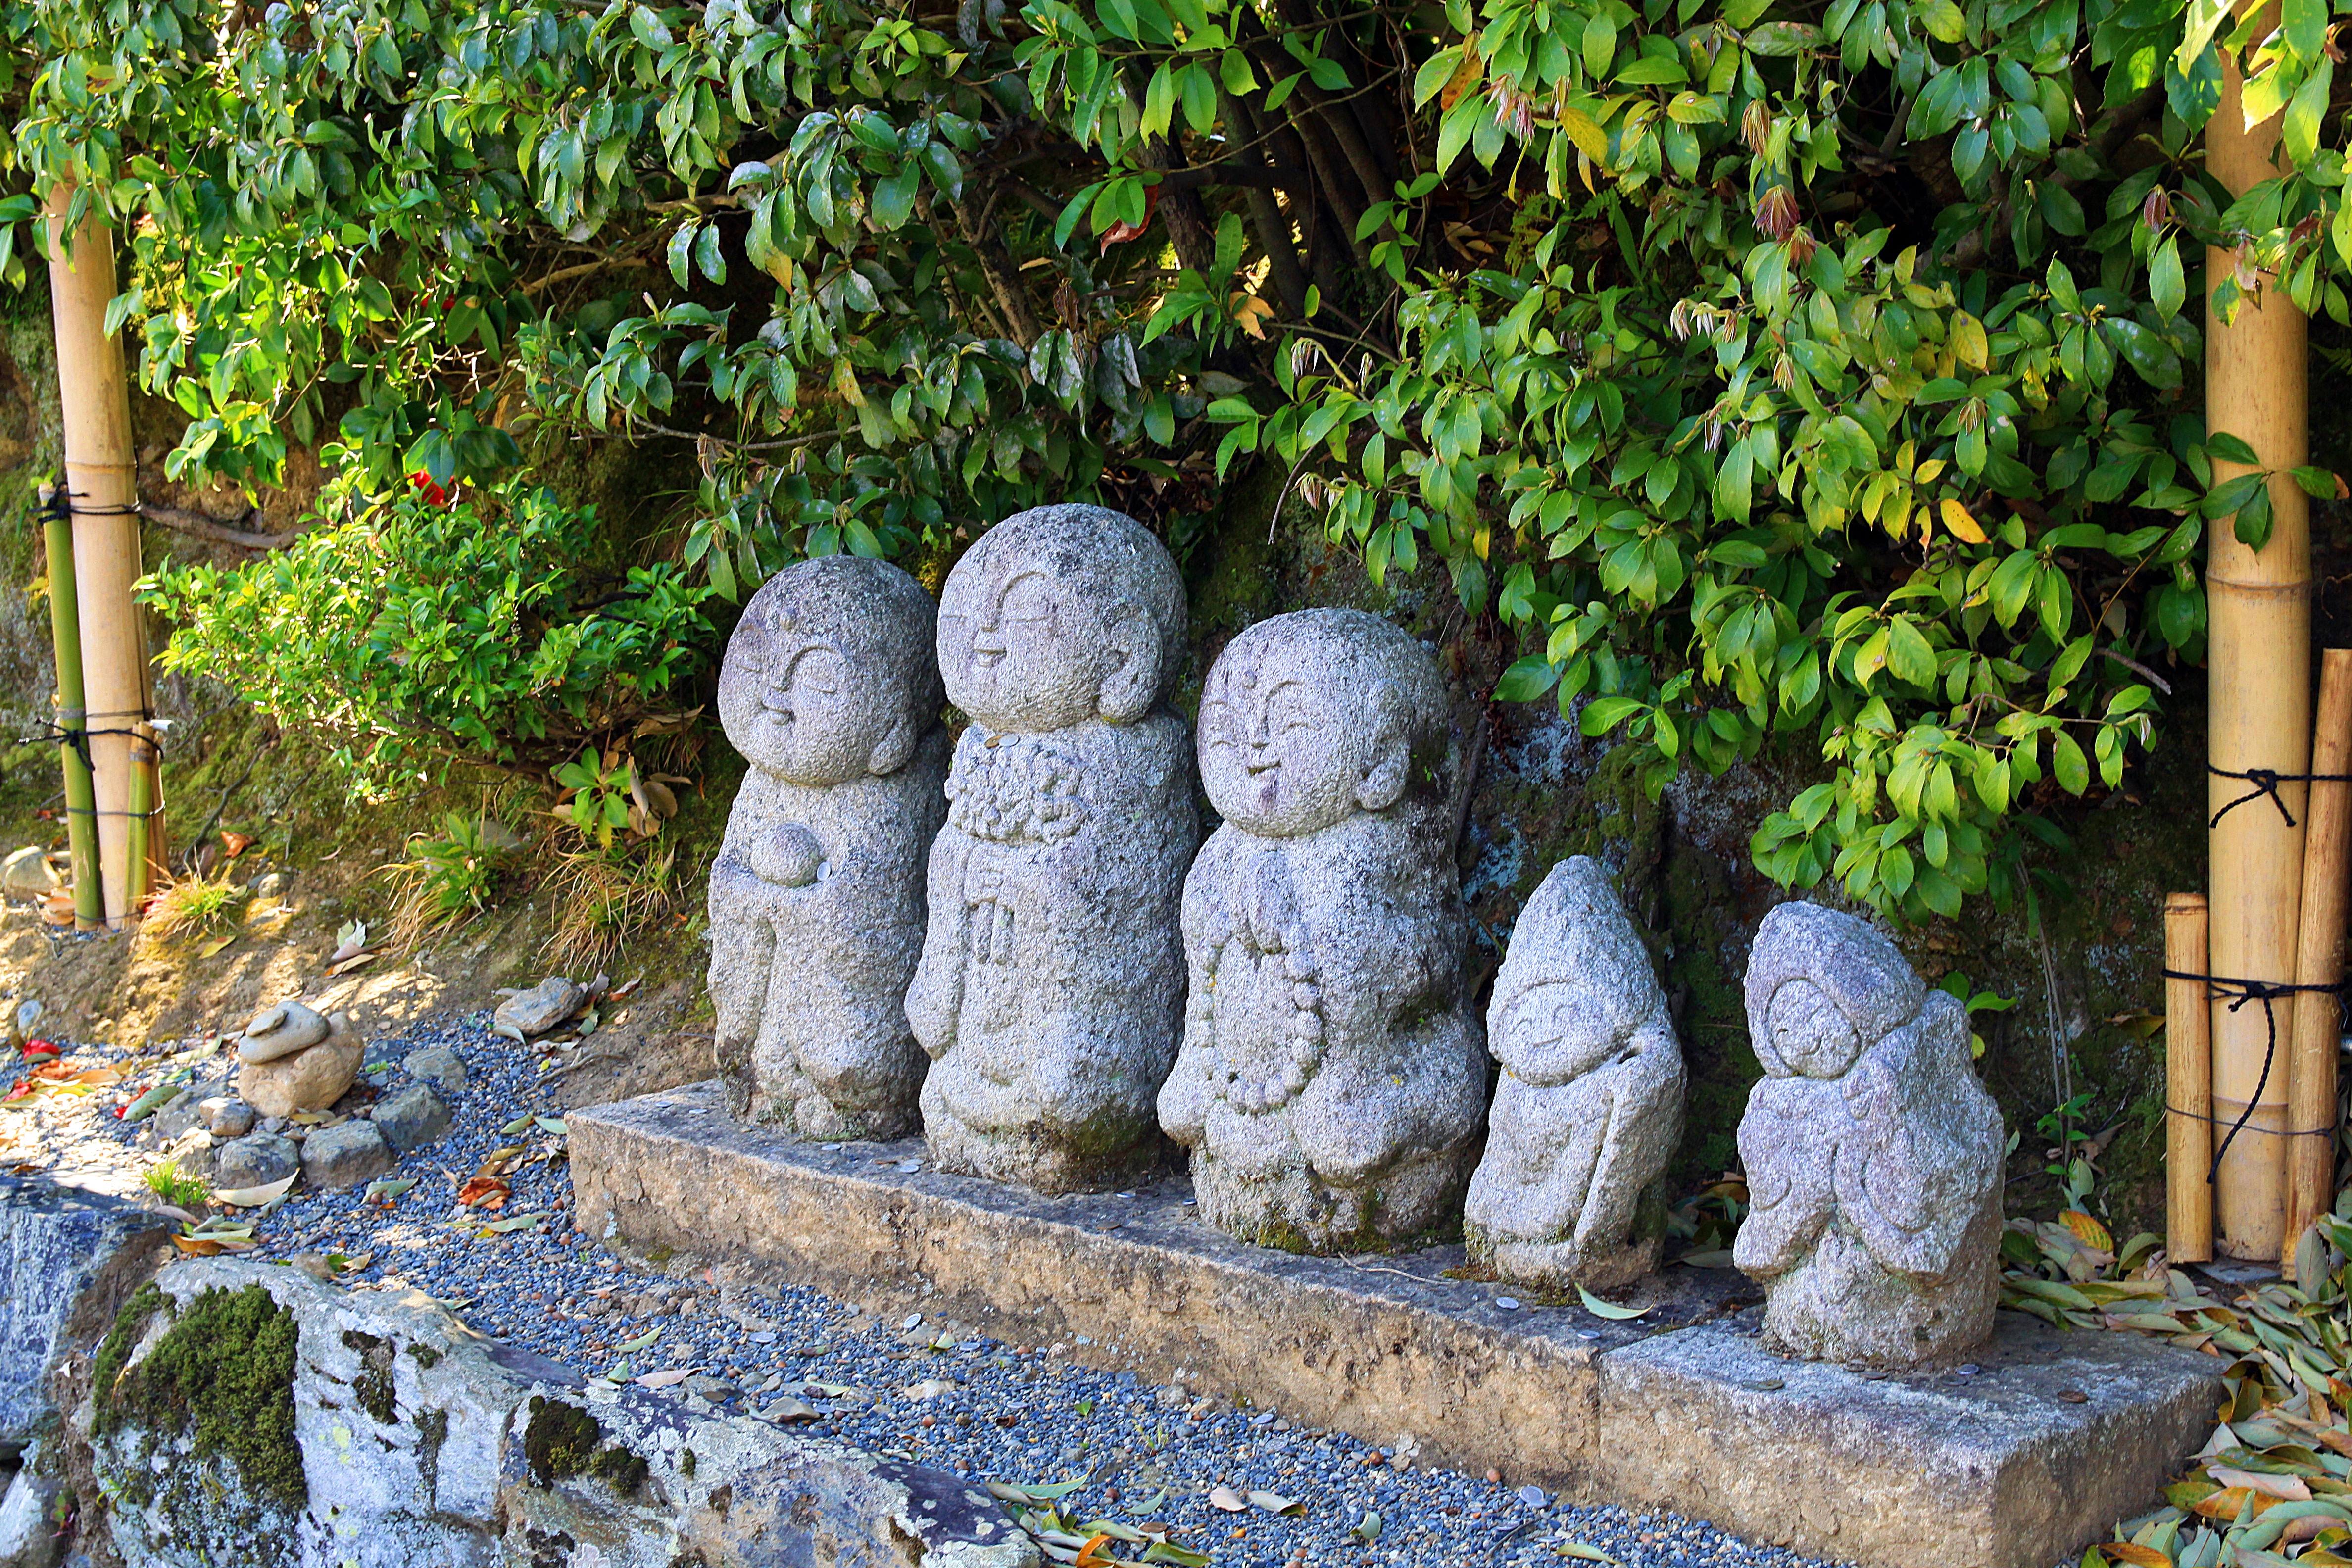
japan, rock, stone carving, tree, statue, historic site, plant, garden, sculpture, landscaping, monument, tourism